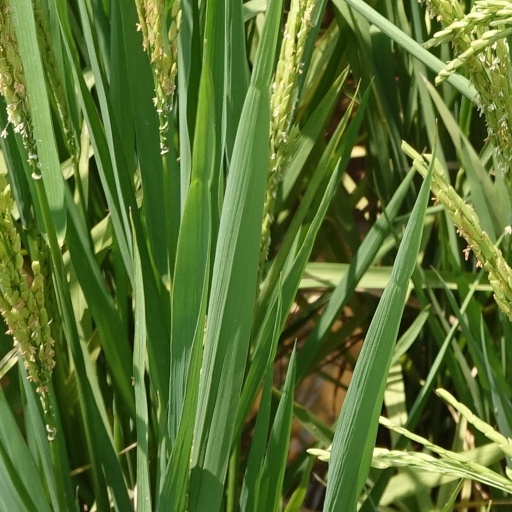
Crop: rice